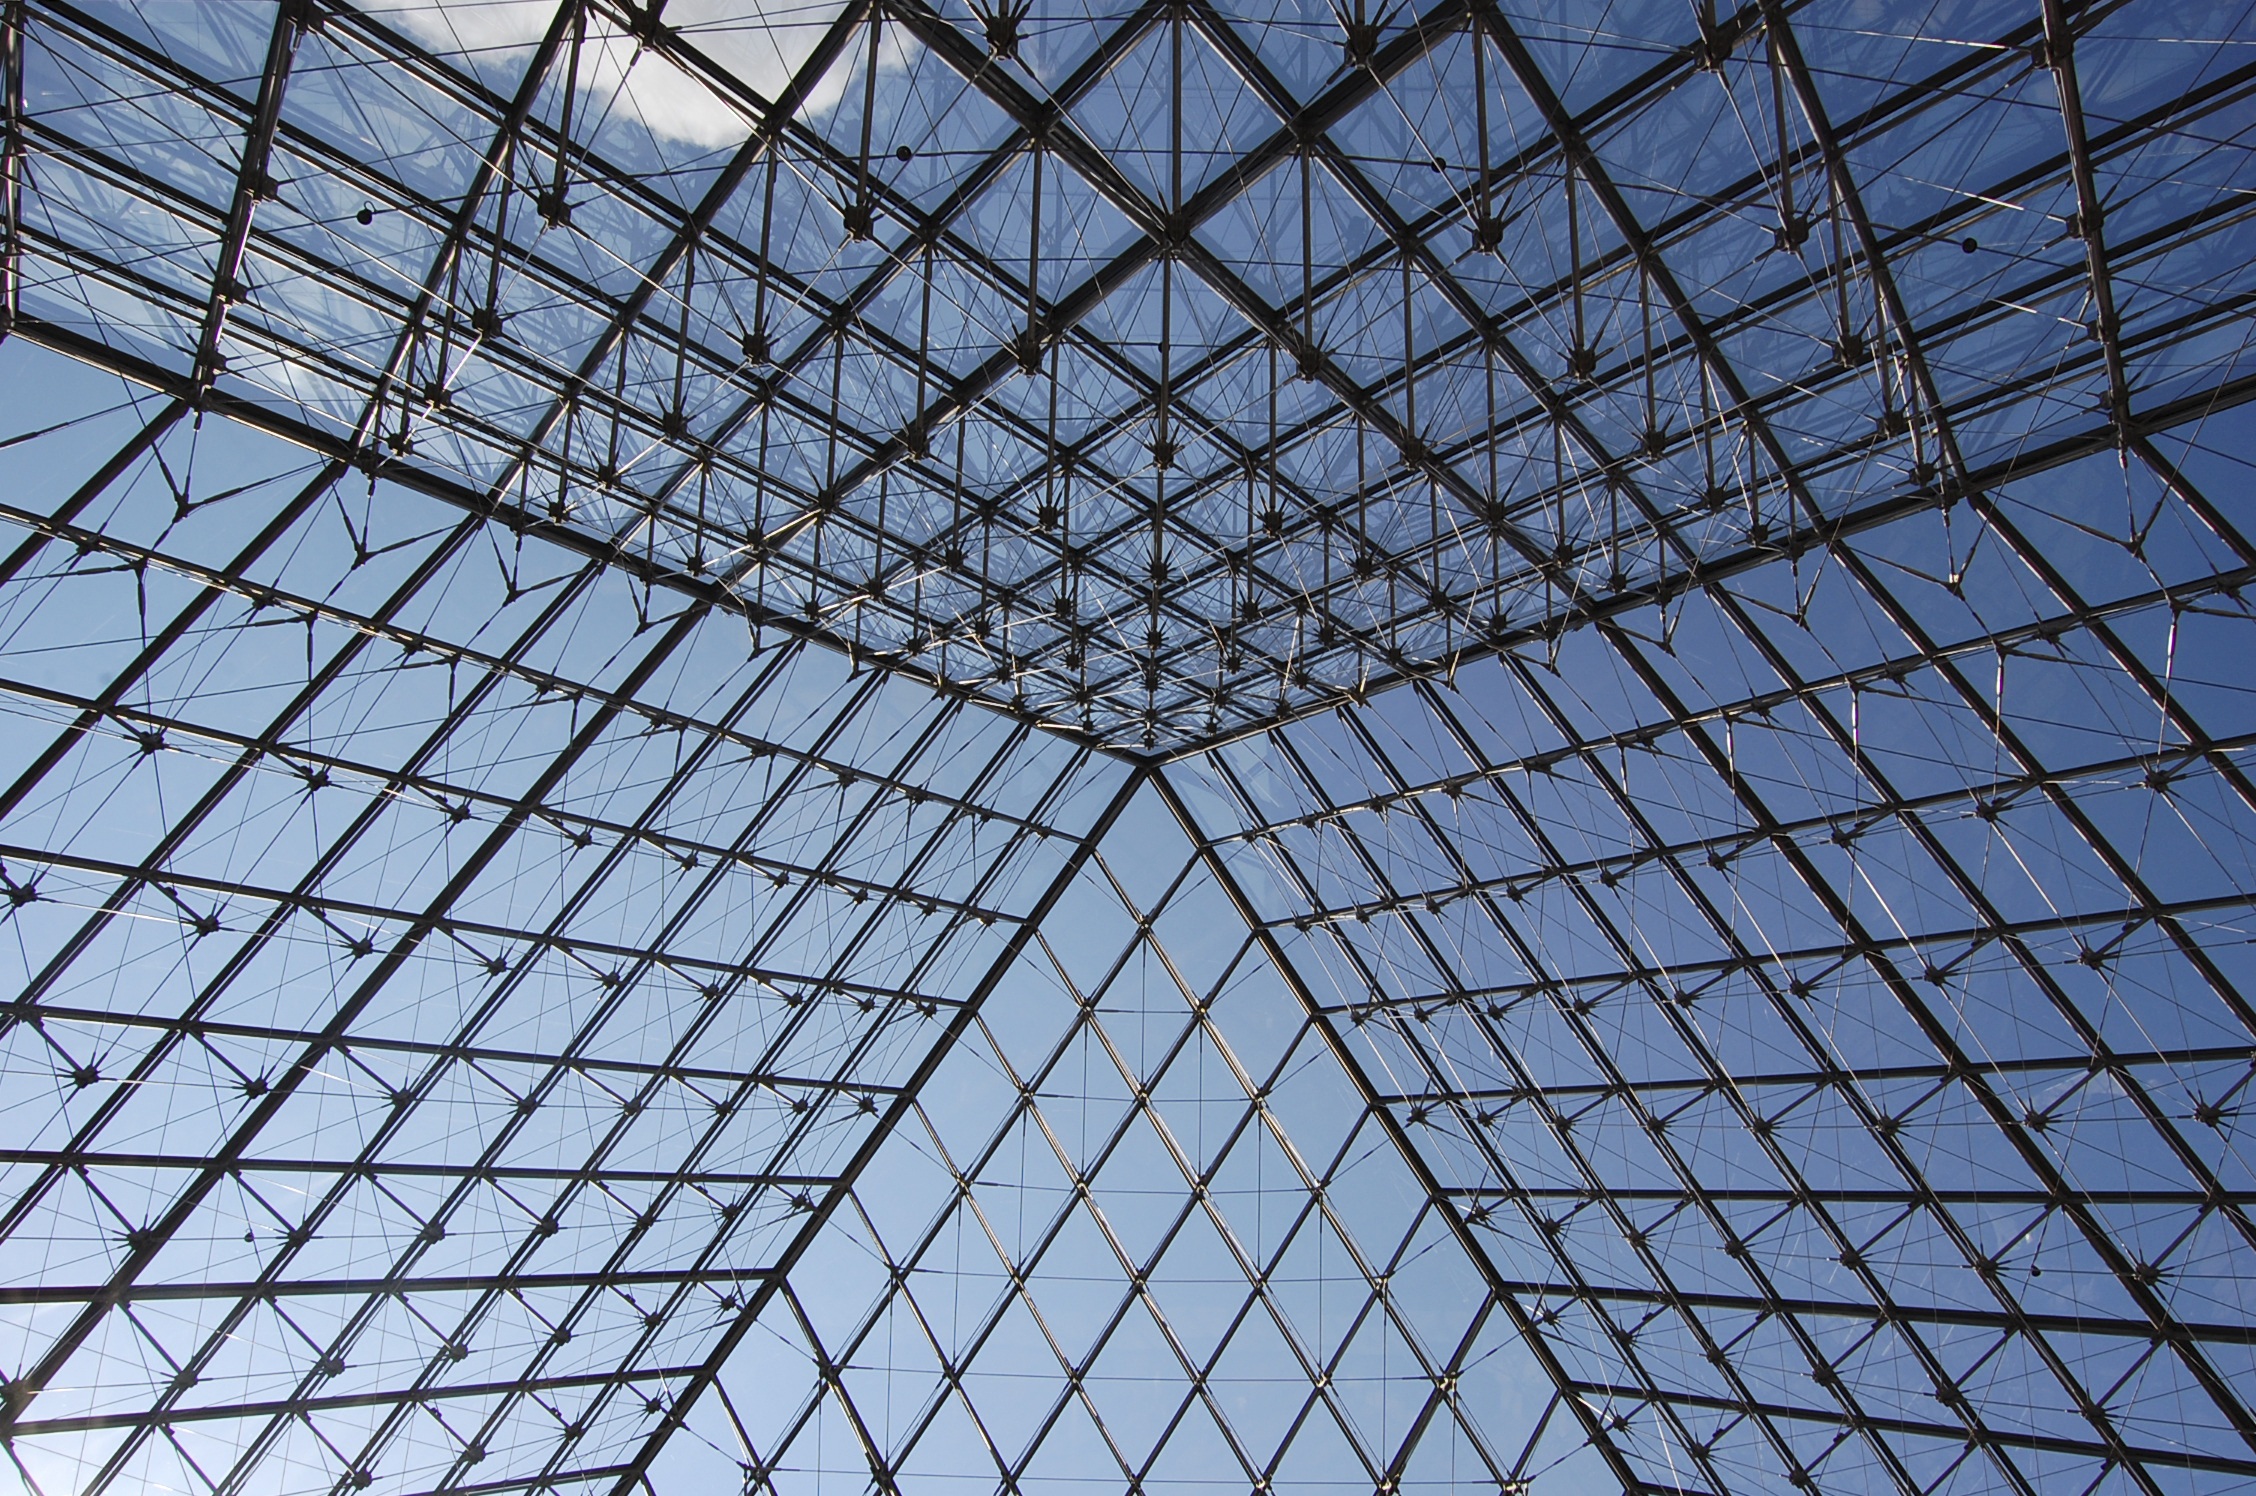
architecture, structure, sky, glass, roof, paris, skyscraper, france, pattern, line, reflection, louvre, facade, blue, circle, design, net, symmetry, dome, shape, daylighting, outdoor structure